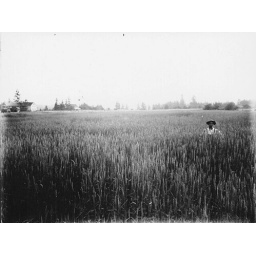
Man standing in field of grain, unidentified farm, Washington